Jan Amora

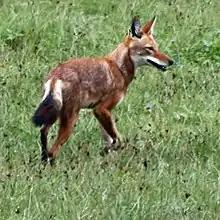

The Semiens are remarkable as being one of the few spots in Africa where snow regularly falls. First mentioned in the "Monumentum Adulitanum" of the 4th century AD (which described them as "inaccessible mountains covered with snow" and where soldiers walked up to their knees in snow), the presence of snow was undeniably witnessed by the 17th century Jesuit priest Jerónimo Lobo. Although the later traveler James Bruce claims that he had never witnessed snow in the Semien Mountains, the 19th century explorer Henry Salt not only recorded that he saw snow there (on 9 April 1814), but explained the reason for Bruce's failure to see snow in these mountains – Bruce had ventured no further than the foothills into the Semiens.